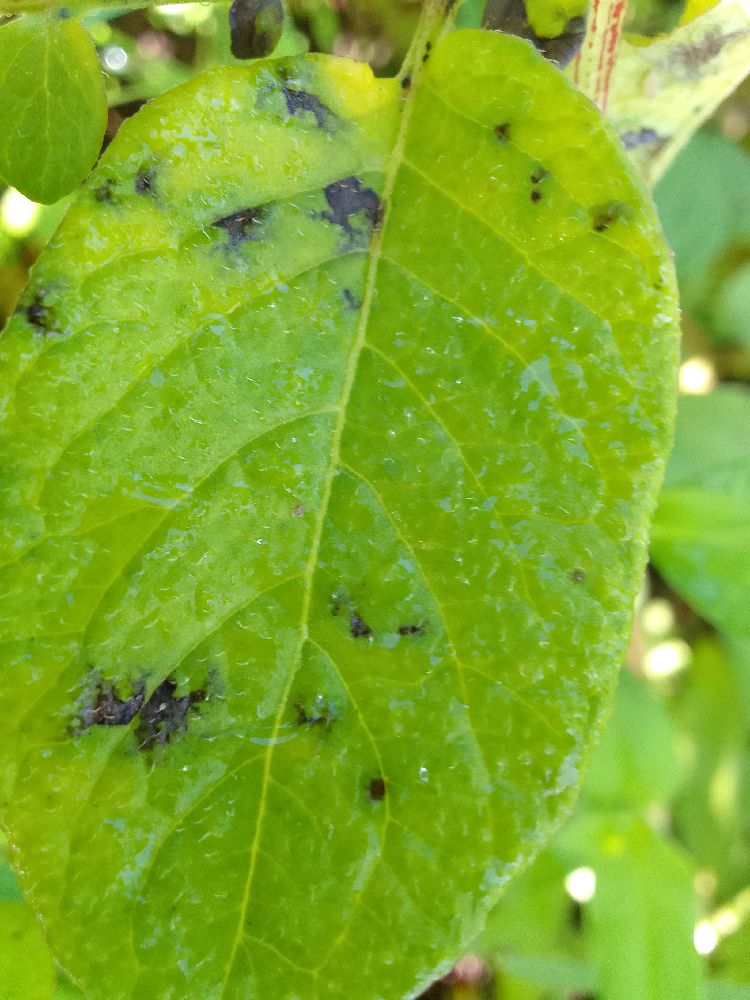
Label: Early blight